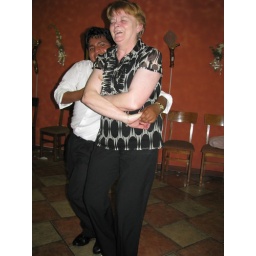
De moeder van Briege danst door tot in de late uurtjes.